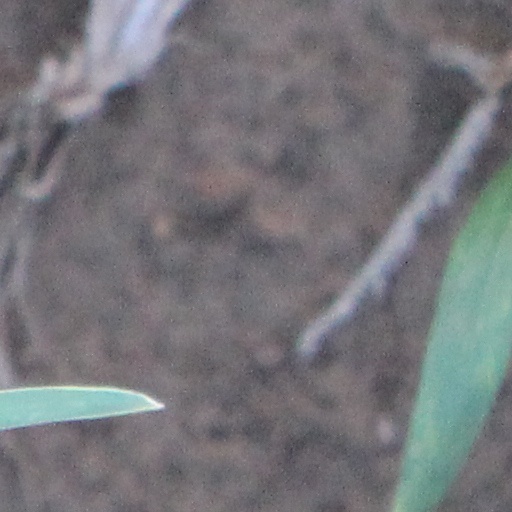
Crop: wheat